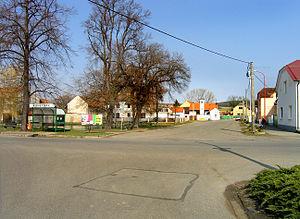
Konětopy est une commune du district de Prague-Est, dans la région de Bohême-Centrale, en République tchèque. Sa population s'élevait à 315 habitants en 2020.